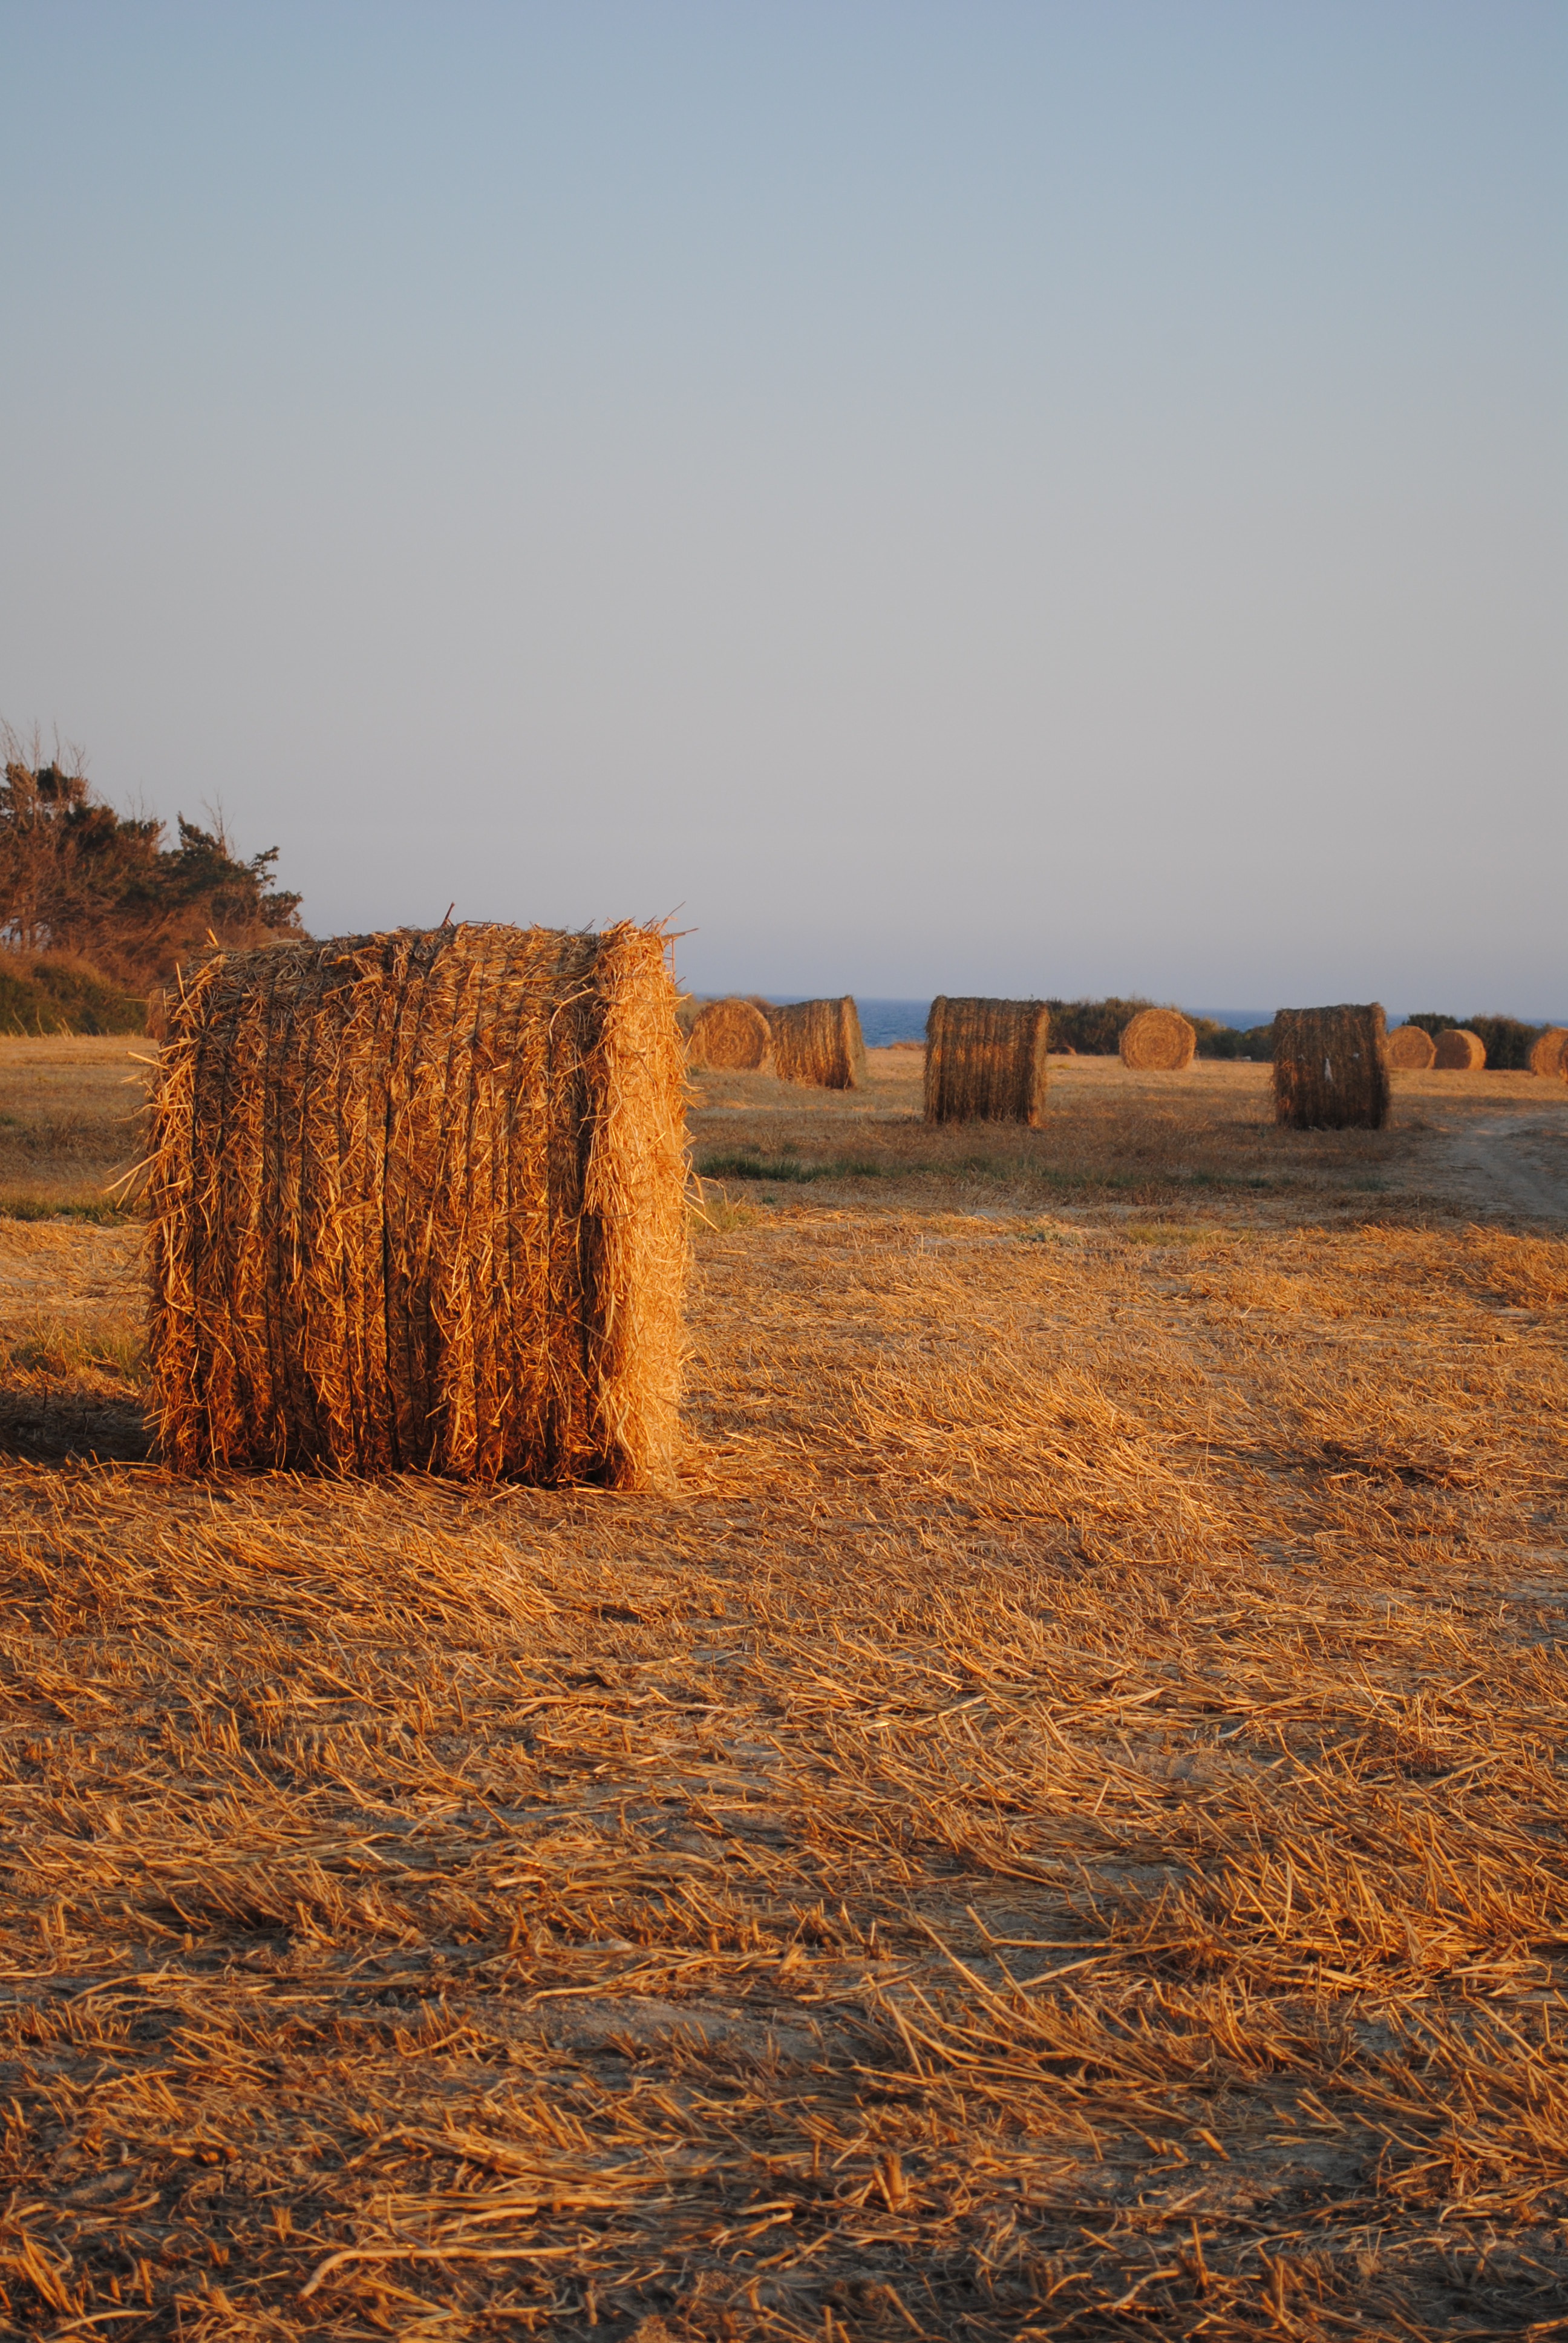
landscape, sea, coast, sand, rock, horizon, sky, wood, hay, field, hill, summer, formation, cliff, rural, golden, soil, agriculture, terrain, geology, harvesting, ecosystem, cyprus, hay bales, rural area, natural environment, grass family, cyprus fields